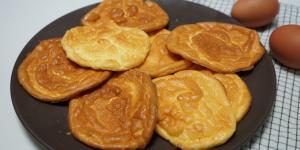
pan sin carbohidratos